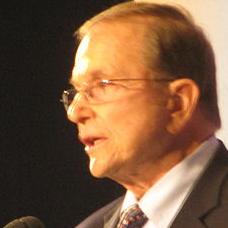
Age: 81